Phú Mỹ Hưng urban area

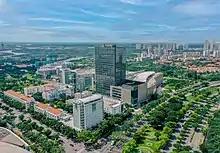
View of a corner of the Phú Mỹ Hưng urban area in Saigon South

Phú Mỹ Hưng urban area or Saigon South Urban Development ("Khu đô thị Nam Sài Gòn", "Khu đô thị Nam Thành phố") is a planned community in District 7, District 8 and Bình Chánh district, Ho Chi Minh City. The area is managed by the Phu My Hung Development Corporation.